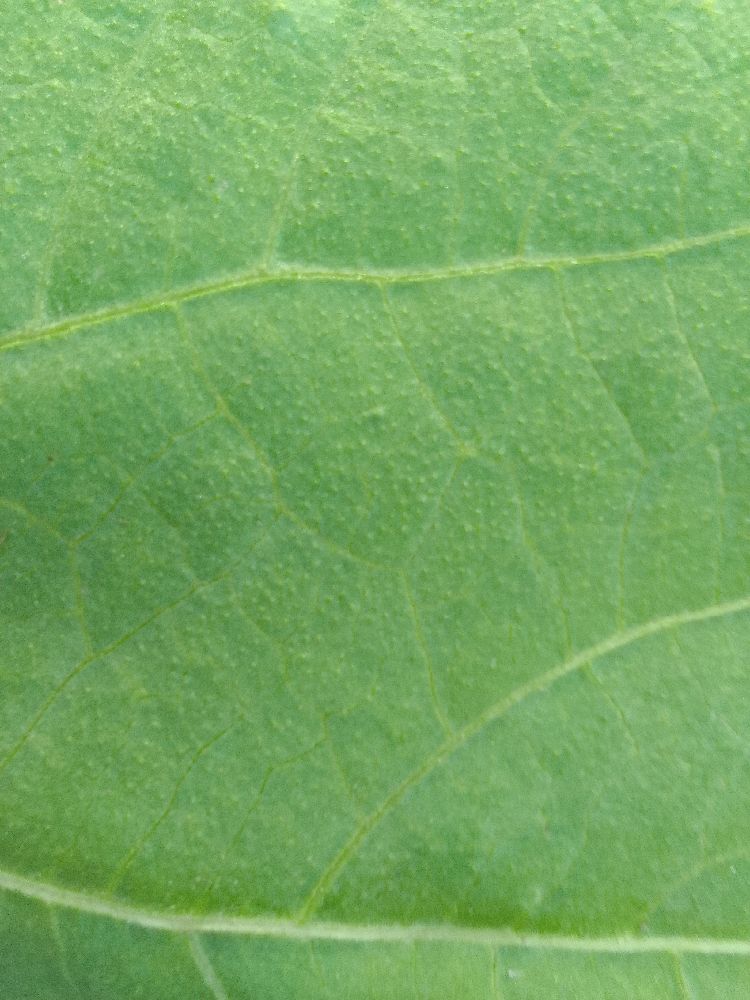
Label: healthy